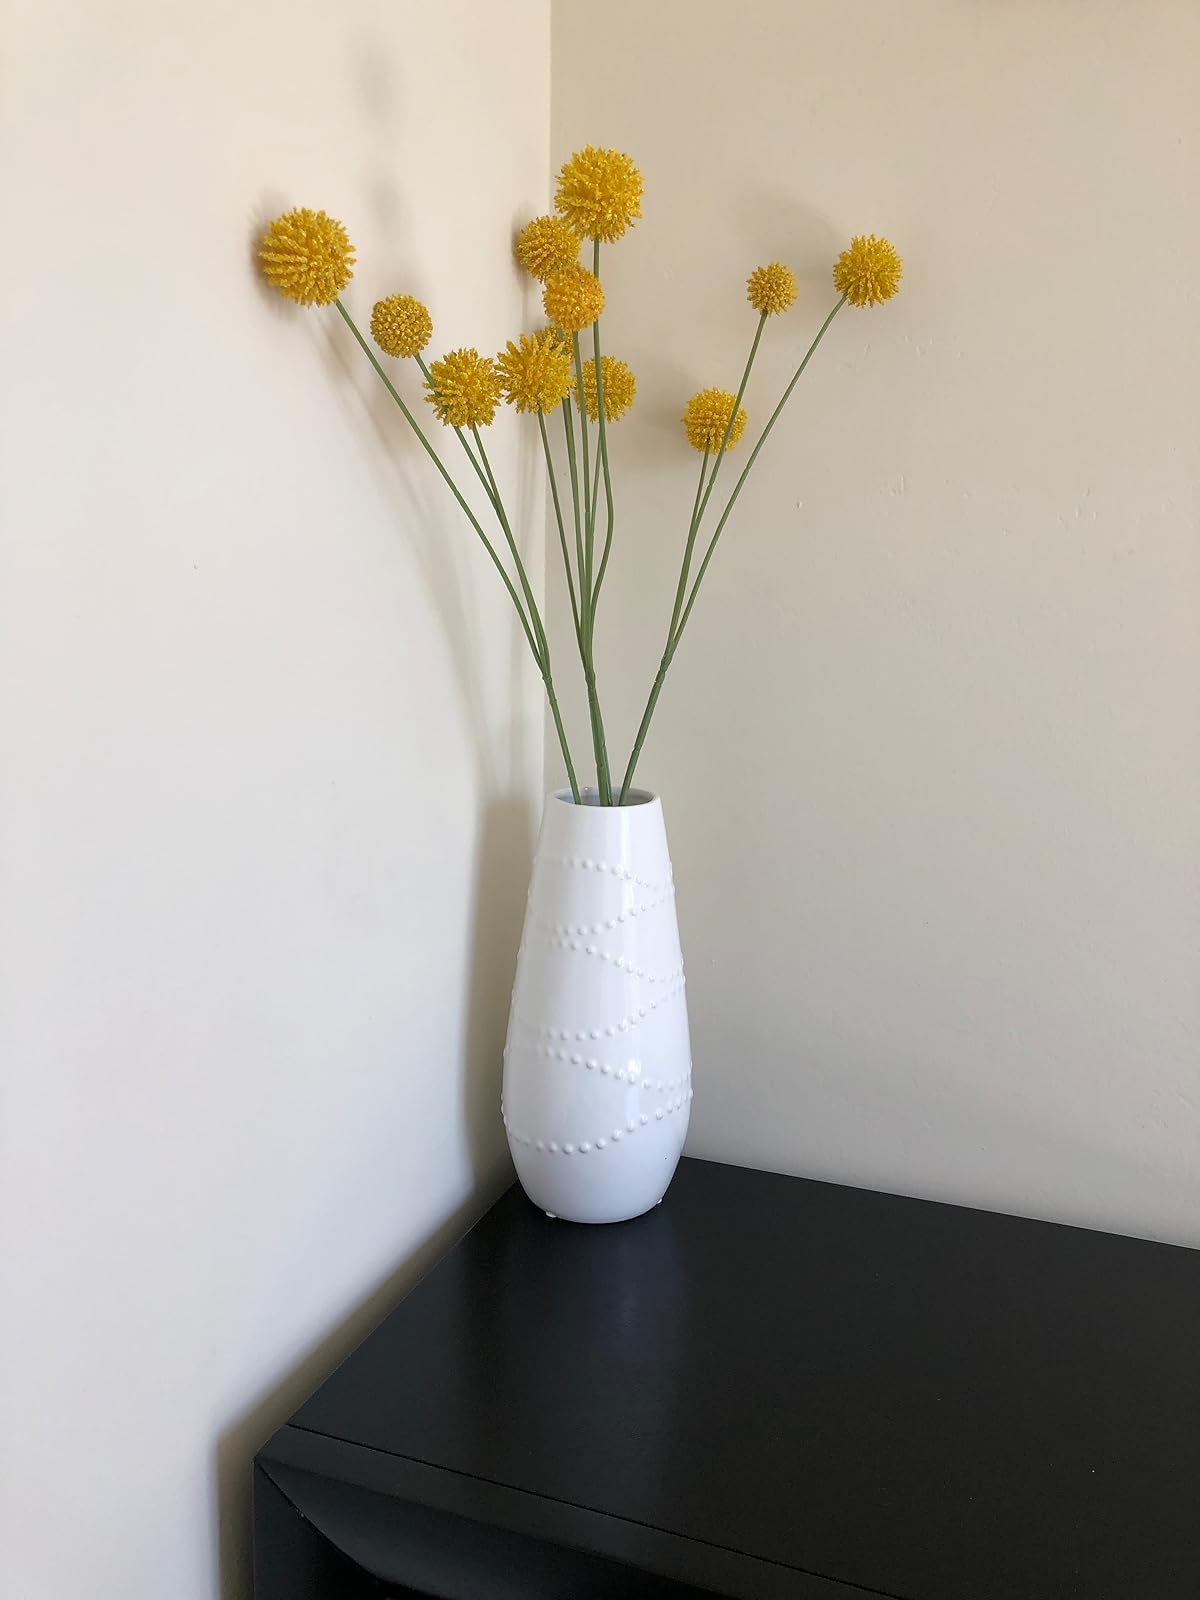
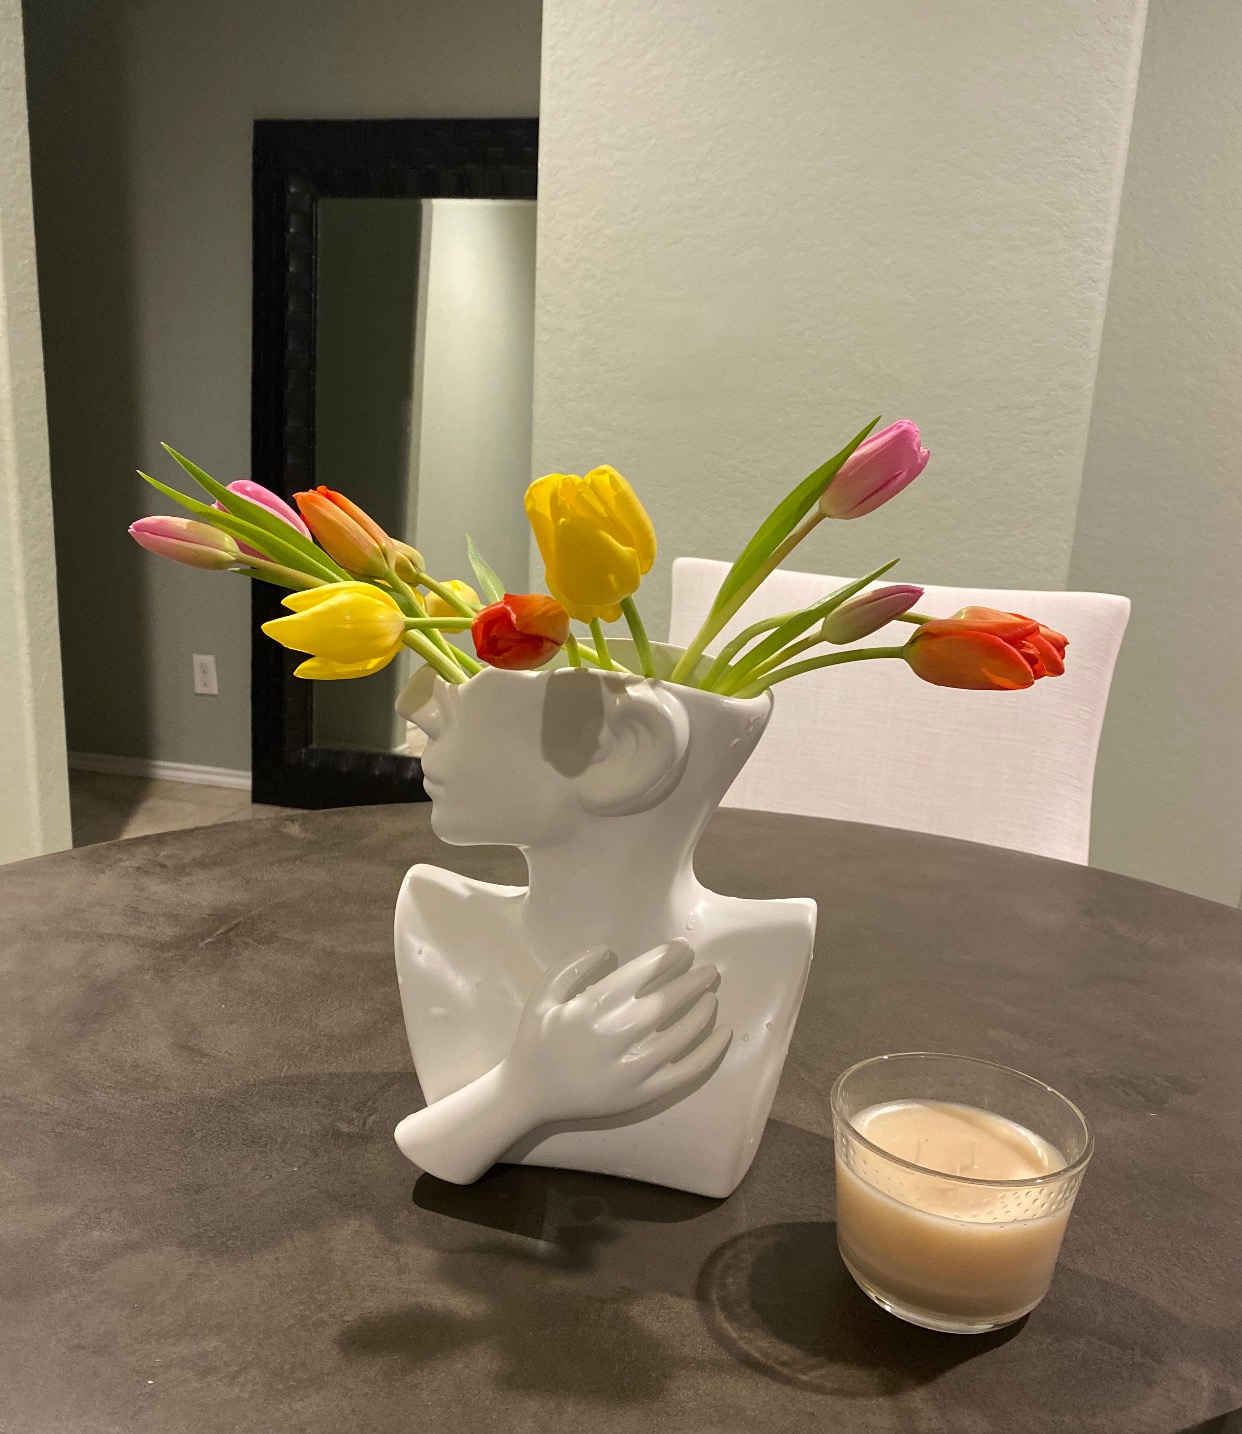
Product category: vase
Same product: no